Leucospermum reflexum

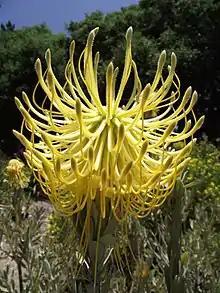
the rare yellow form, which is relatively often cultivated, here in the University of California Botanical Garden

The rocket pincushion was first collected in 1830 by Johann Franz Drège, who found it near the Heuning Vlei. Heinrich Wilhelm Buek created the name "Leucospermum reflexum" in a book by Johann Franz Drège from 1843, and Carl Meissner provided in 1856 a description for "L. reflexum". Otto Kuntze moved the species in 1891 to "Leucadendron". "L. reflexum" has been assigned to the section "Cardinistyle". The species name "reflexum" originates from Latin and means "turned back".